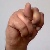
The image shows a hand gesture representing the letter 'N' in Indian Sign Language.